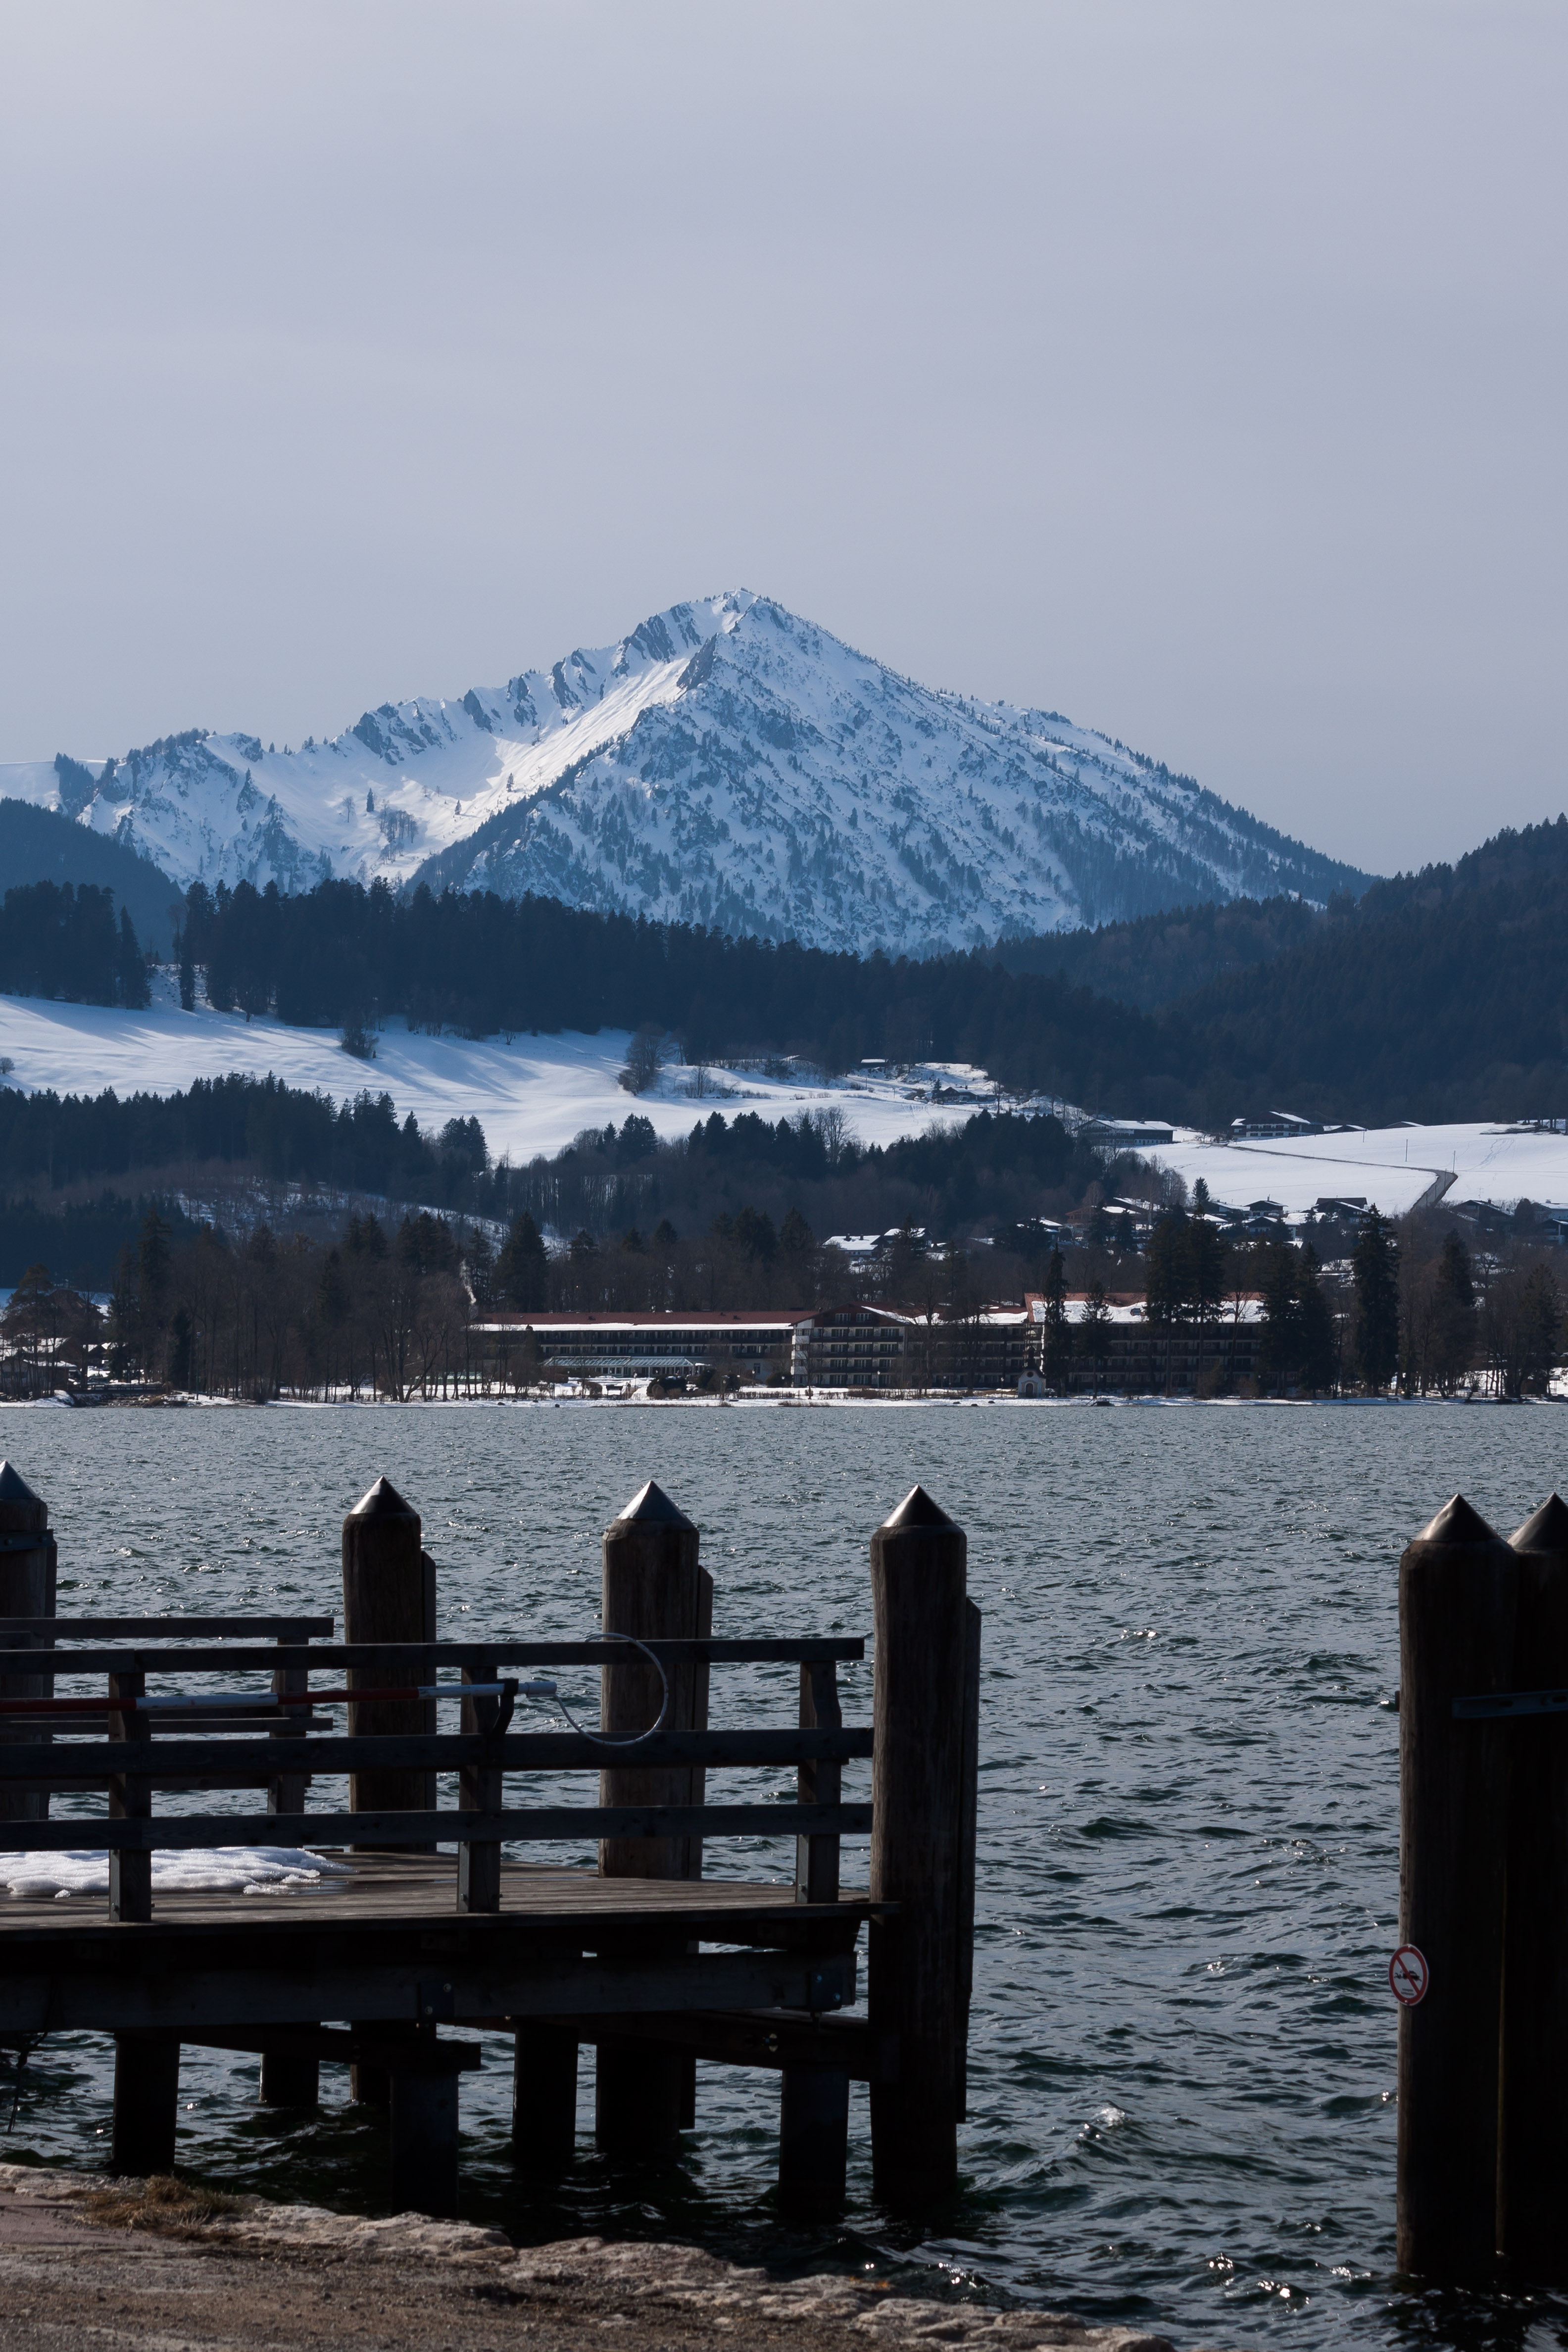
landscape, sea, water, nature, mountain, snow, winter, cloud, sky, sun, morning, hill, lake, pier, mountain range, panorama, web, evening, reflection, weather, rest, season, bank, loch, mirroring, landform, atmospheric phenomenon, mountainous landforms